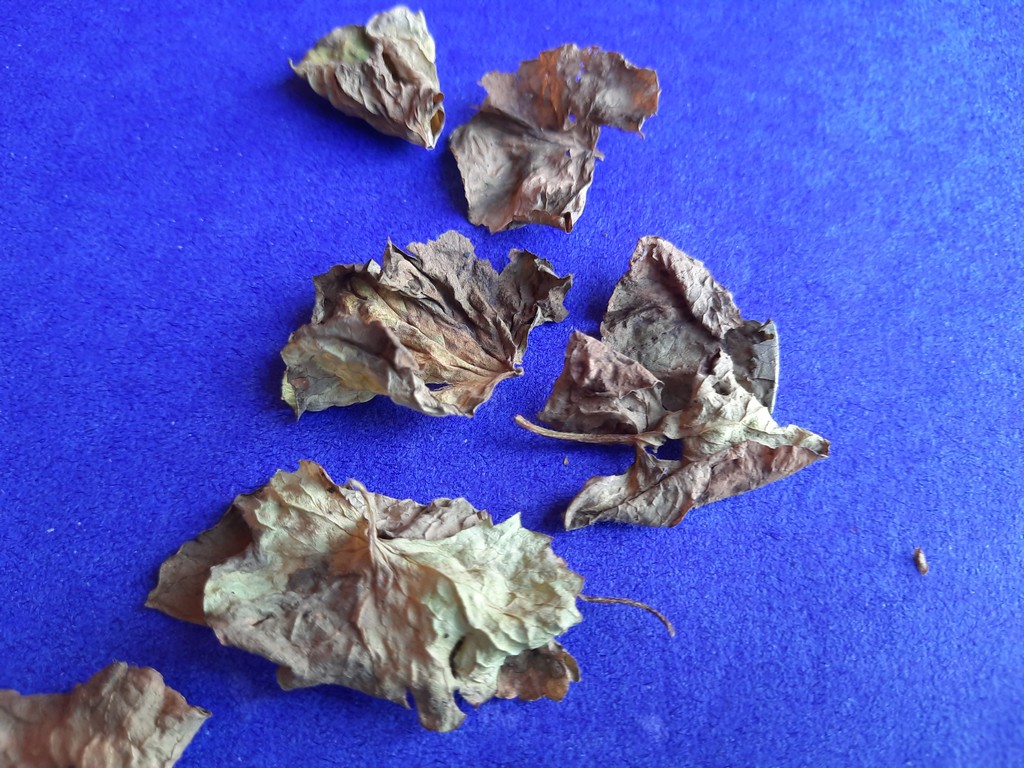
Label: Dried